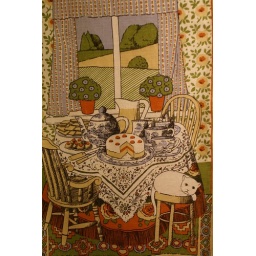
Cool wall hanging in our house